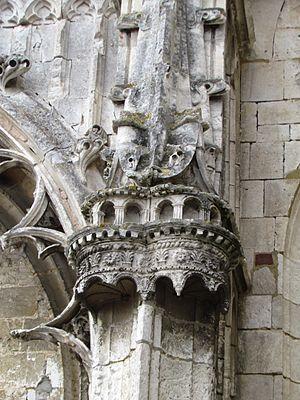
Église Saint-Denis de Paillart, (Classé, 1992) This building is indexed in the Base Mérimée, a database of architectural heritage maintained by the French Ministry of Culture,
Paillart est une commune française située dans le département de l'Oise en région Hauts-de-France.